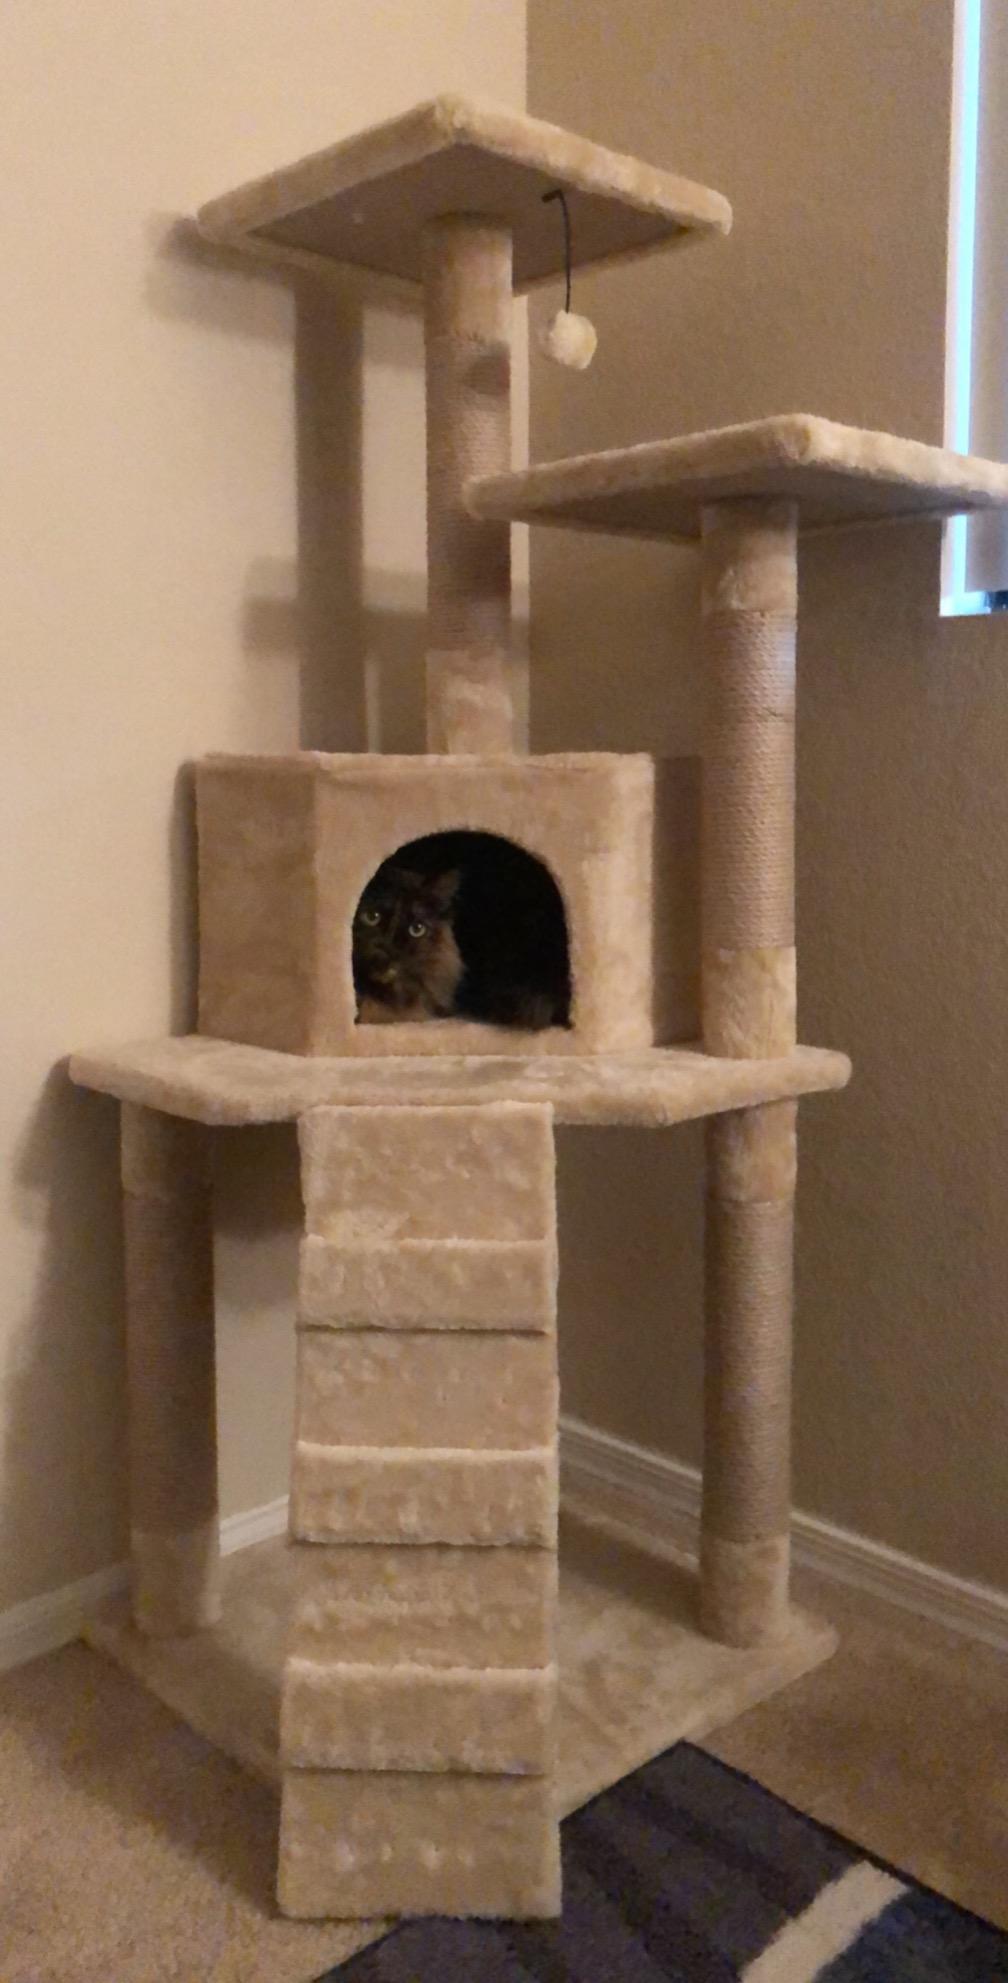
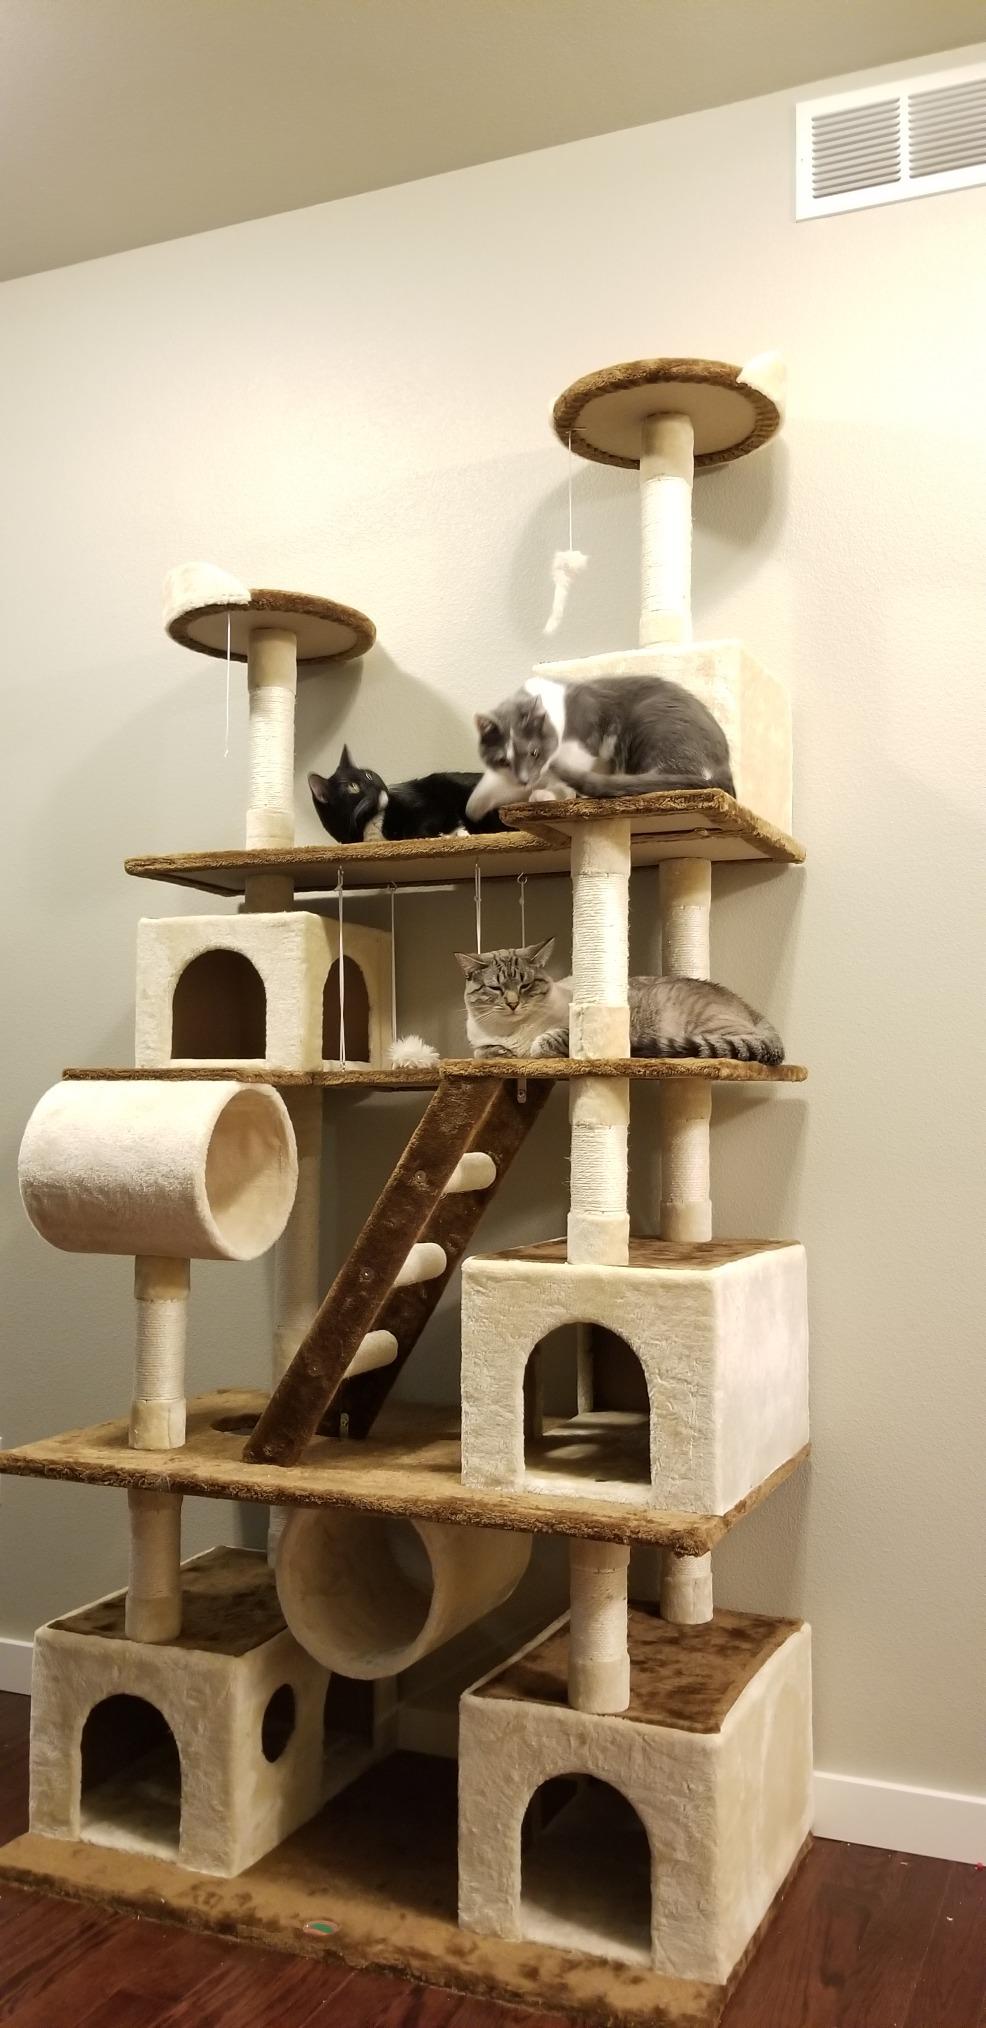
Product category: items_cat tree
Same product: no